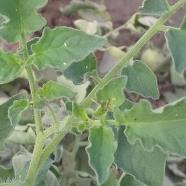
Crop: Tomato
Condition: healthy-leaf